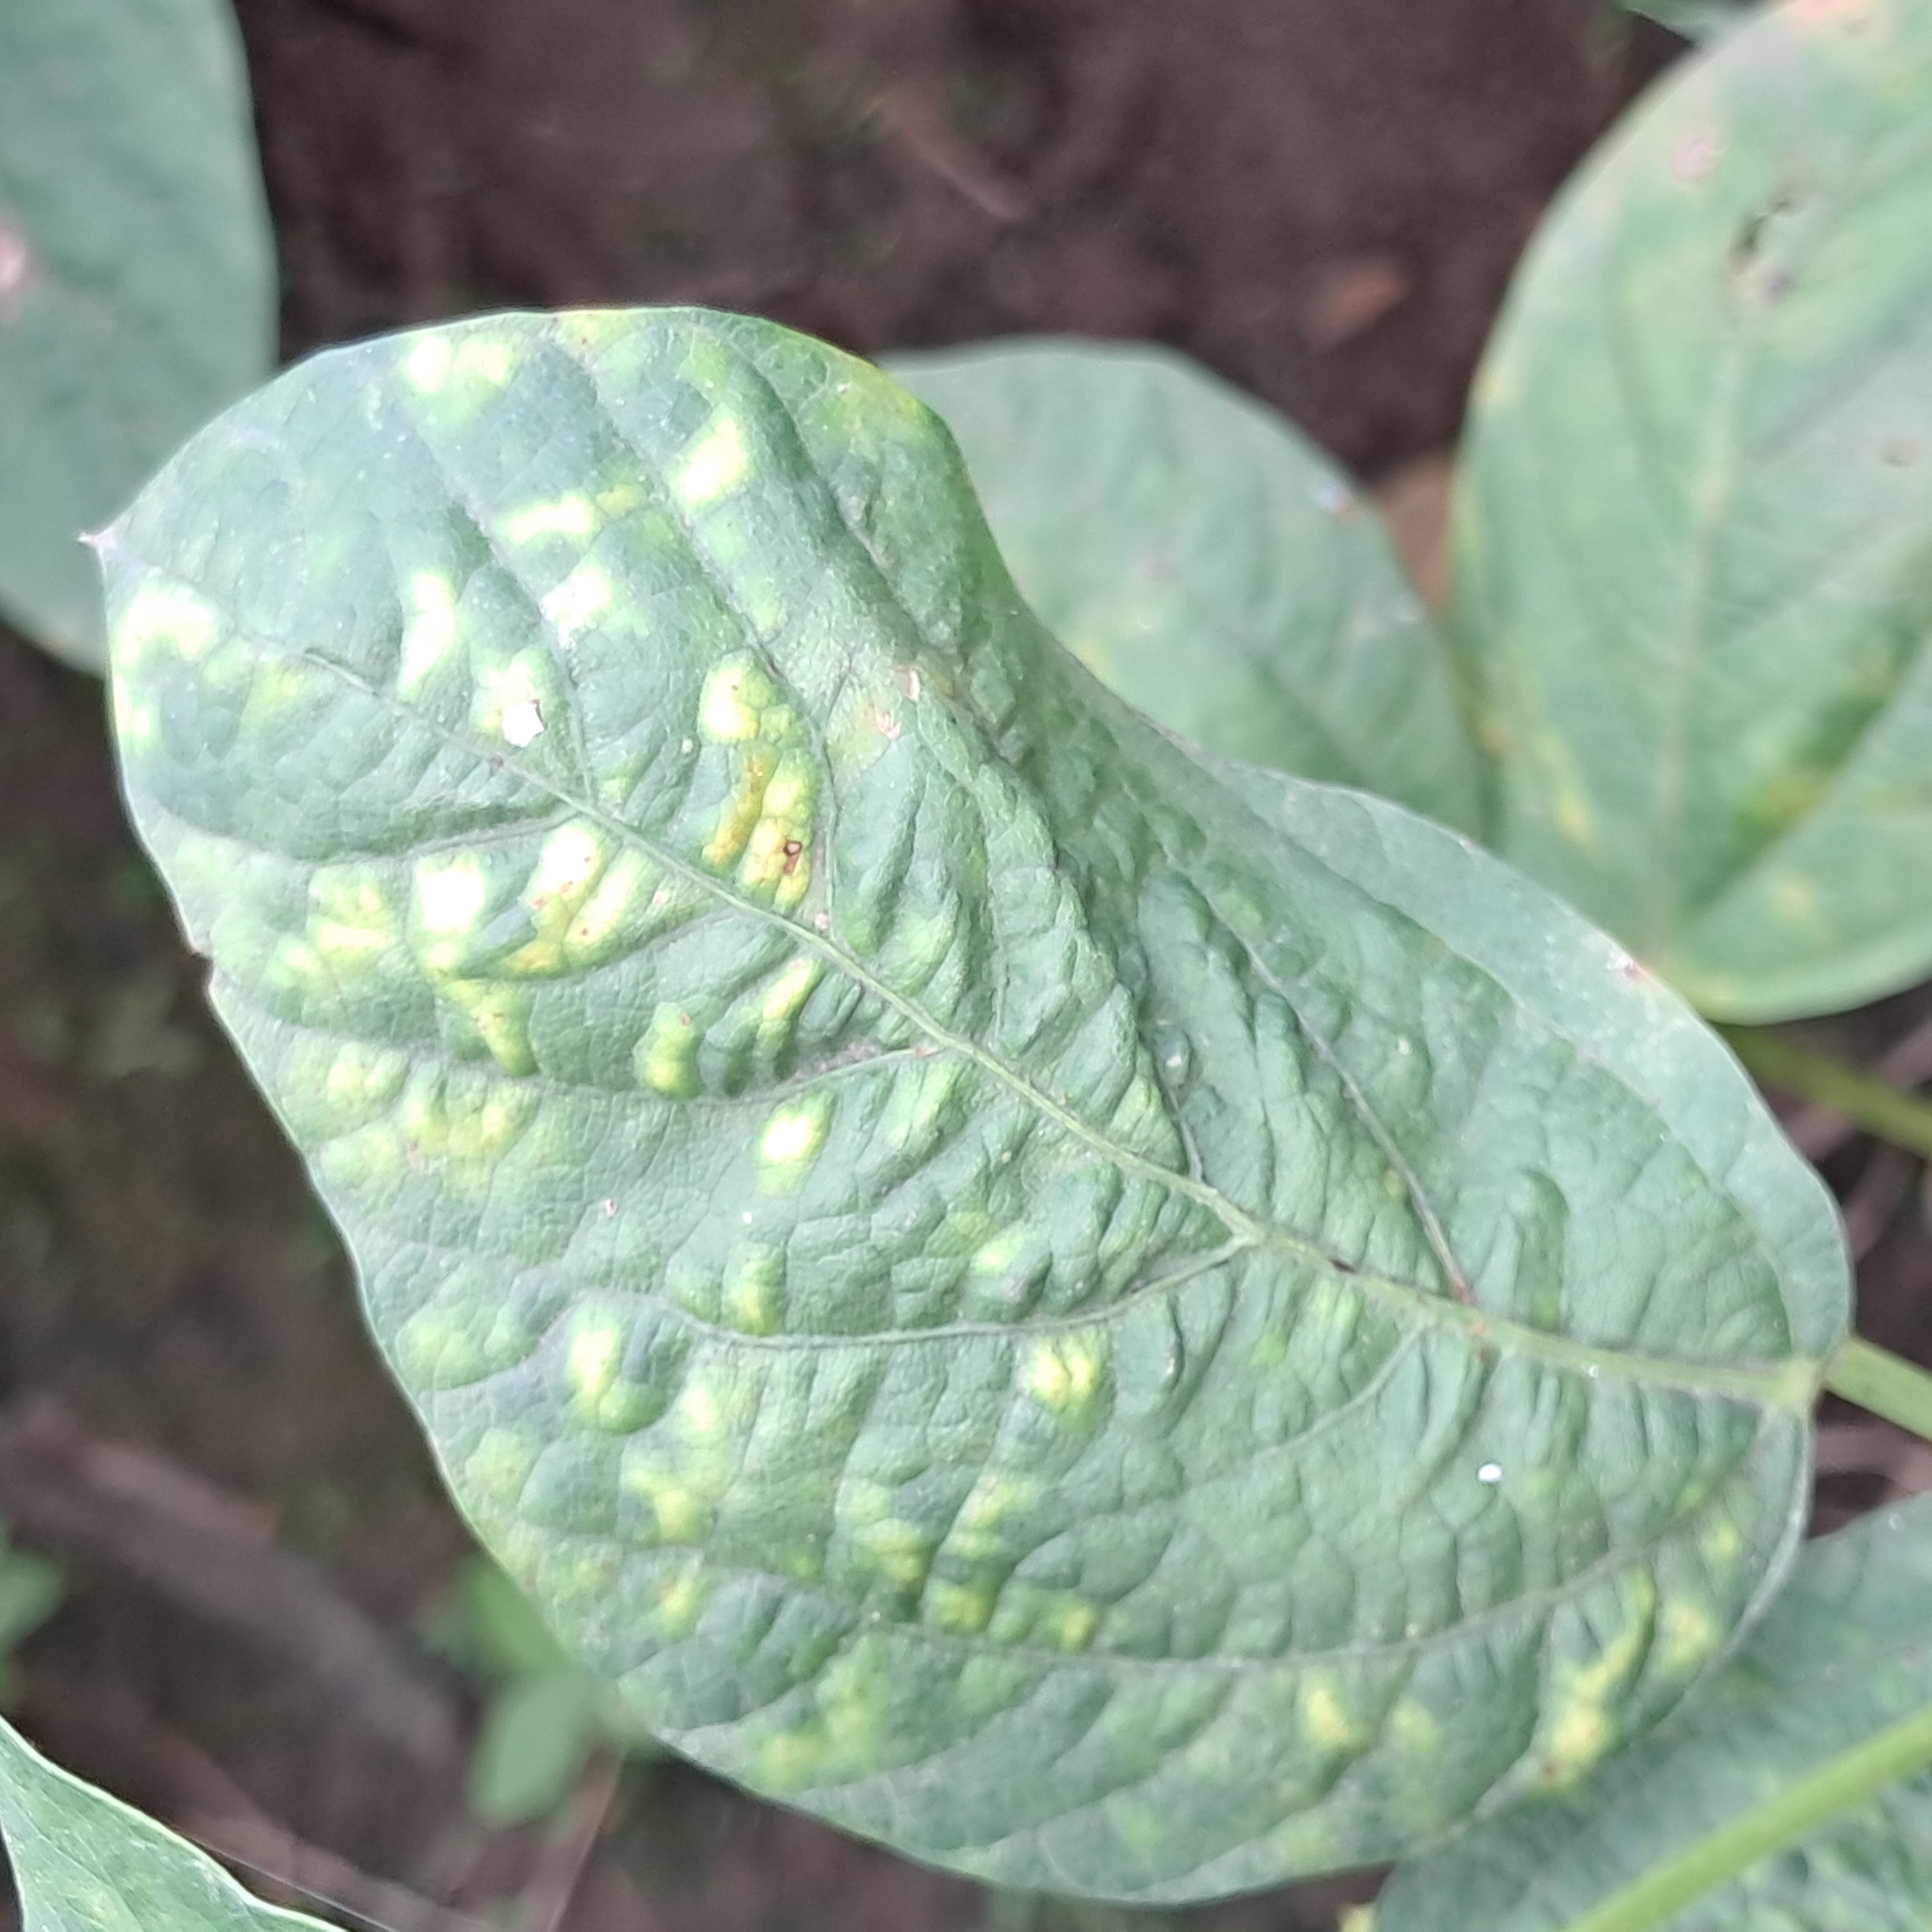
Label: Mosaic